Czechoslovak Legion

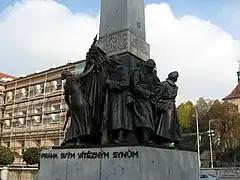
"Prague to Its Victorious Sons", a monument to the Czechoslovak Legions at Palacký Square

The Czechoslovak Legion (Czech: "Československé legie"; Slovak: "Československé légie") were volunteer armed forces consisting predominantly of Czechs and Slovaks fighting on the side of the Entente powers during World War I and the White Army during the Russian Civil War until November 1919. Their goal was to win the support of the Allied Powers for the independence of Lands of the Bohemian Crown from the Austrian Empire and of Slovak territories from the Kingdom of Hungary, which were then part of the Austro-Hungarian Empire. With the help of émigré intellectuals and politicians such as the Czech Tomáš Garrigue Masaryk and the Slovak Milan Rastislav Štefánik, they grew into a force over 100,000 strong.